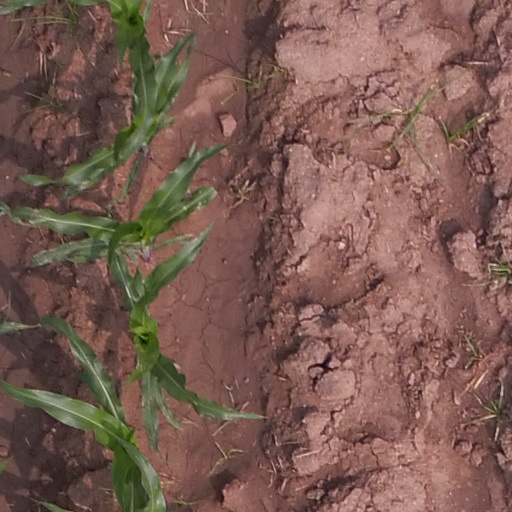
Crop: maize; corn